44th Chess Olympiad

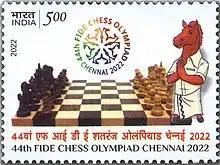
Indian postal stamp dedicated to the 44th Chess Olympiad

The total budget for the Olympiad was . The event was hosted and managed in India by the AICF. Sanjay Kapoor, who later became president of AICF, was the president of the organising committee for the 44th Chess Olympiad, and AICF's secretary, Bharat Singh Chauhan, was the tournament director. The coordinating committee was headed by the Chief Minister of Tamil Nadu M. K. Stalin and included A. Raja (MP from Nilgiris), Udhayanidhi Stalin (MLA from Chepauk-Thiruvallikeni) three representatives of the AICF, the president of the Tamil Nadu State Chess Association and other representatives of the local authorities. France's International Arbiter Laurent Freyd was named Chief Arbiter of the Olympiad.